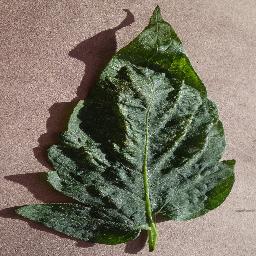
Label: Tomato___Spider_mites Two-spotted_spider_mite